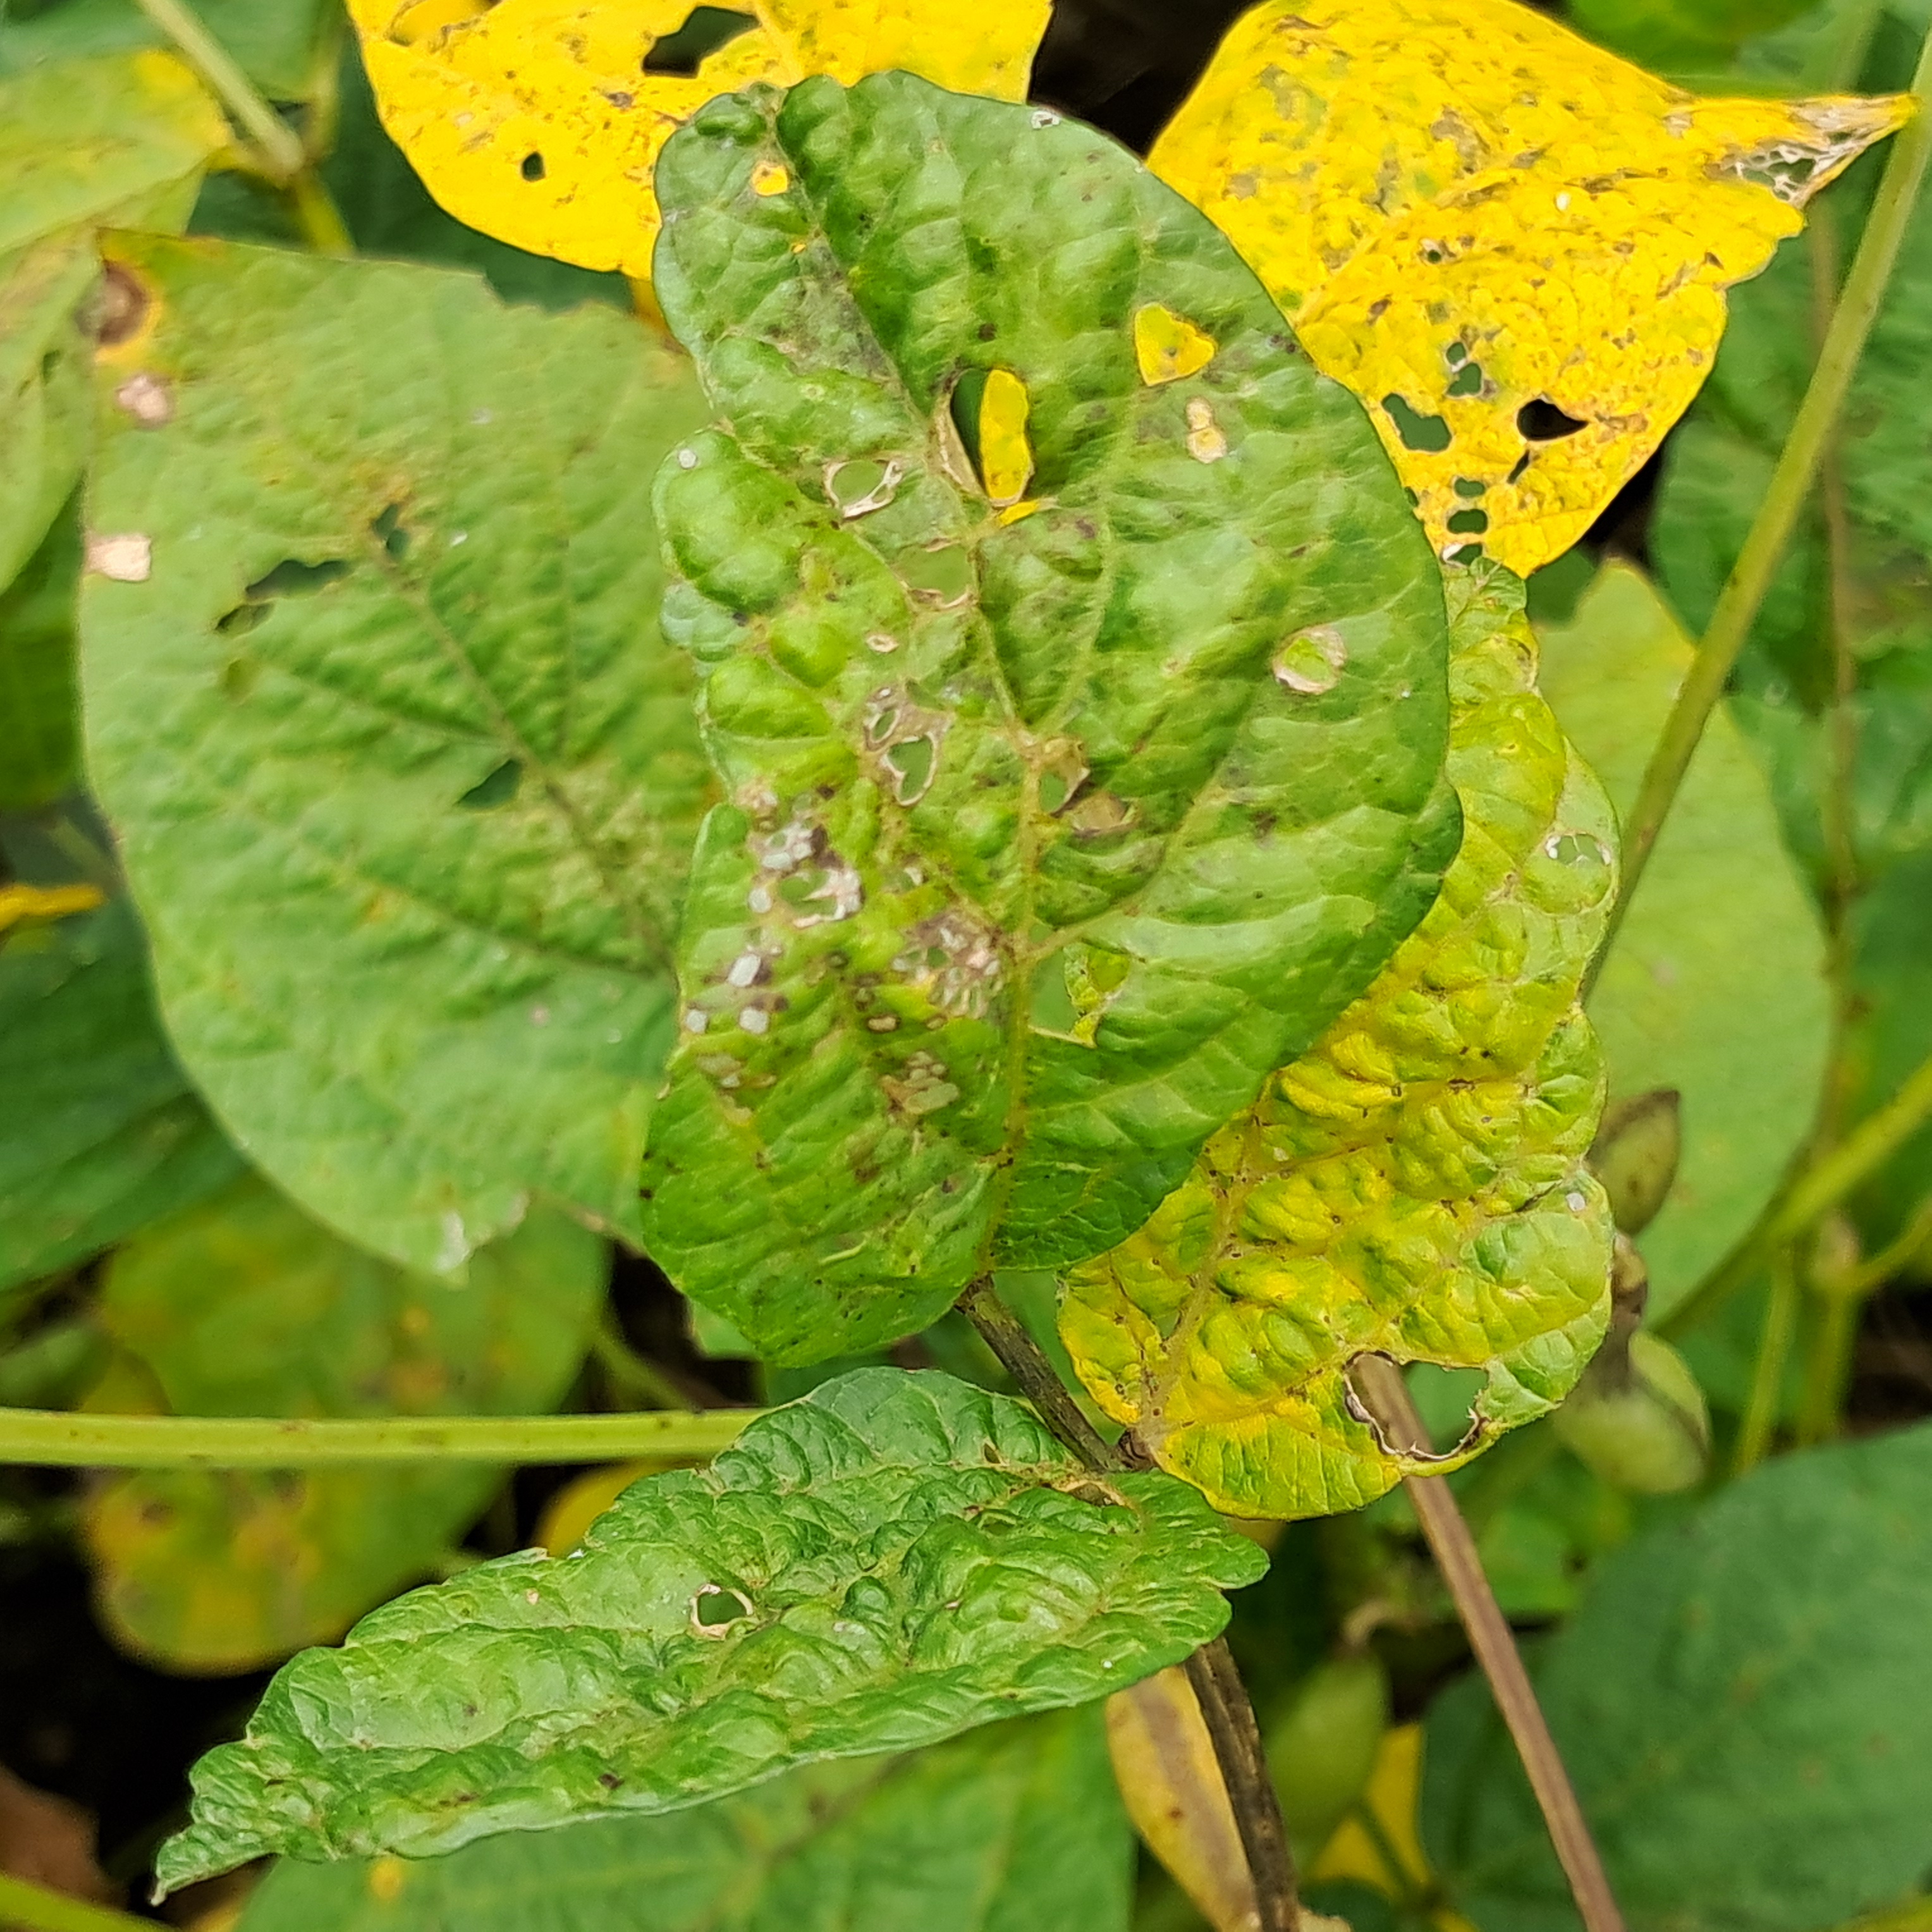
Label: Mosaic